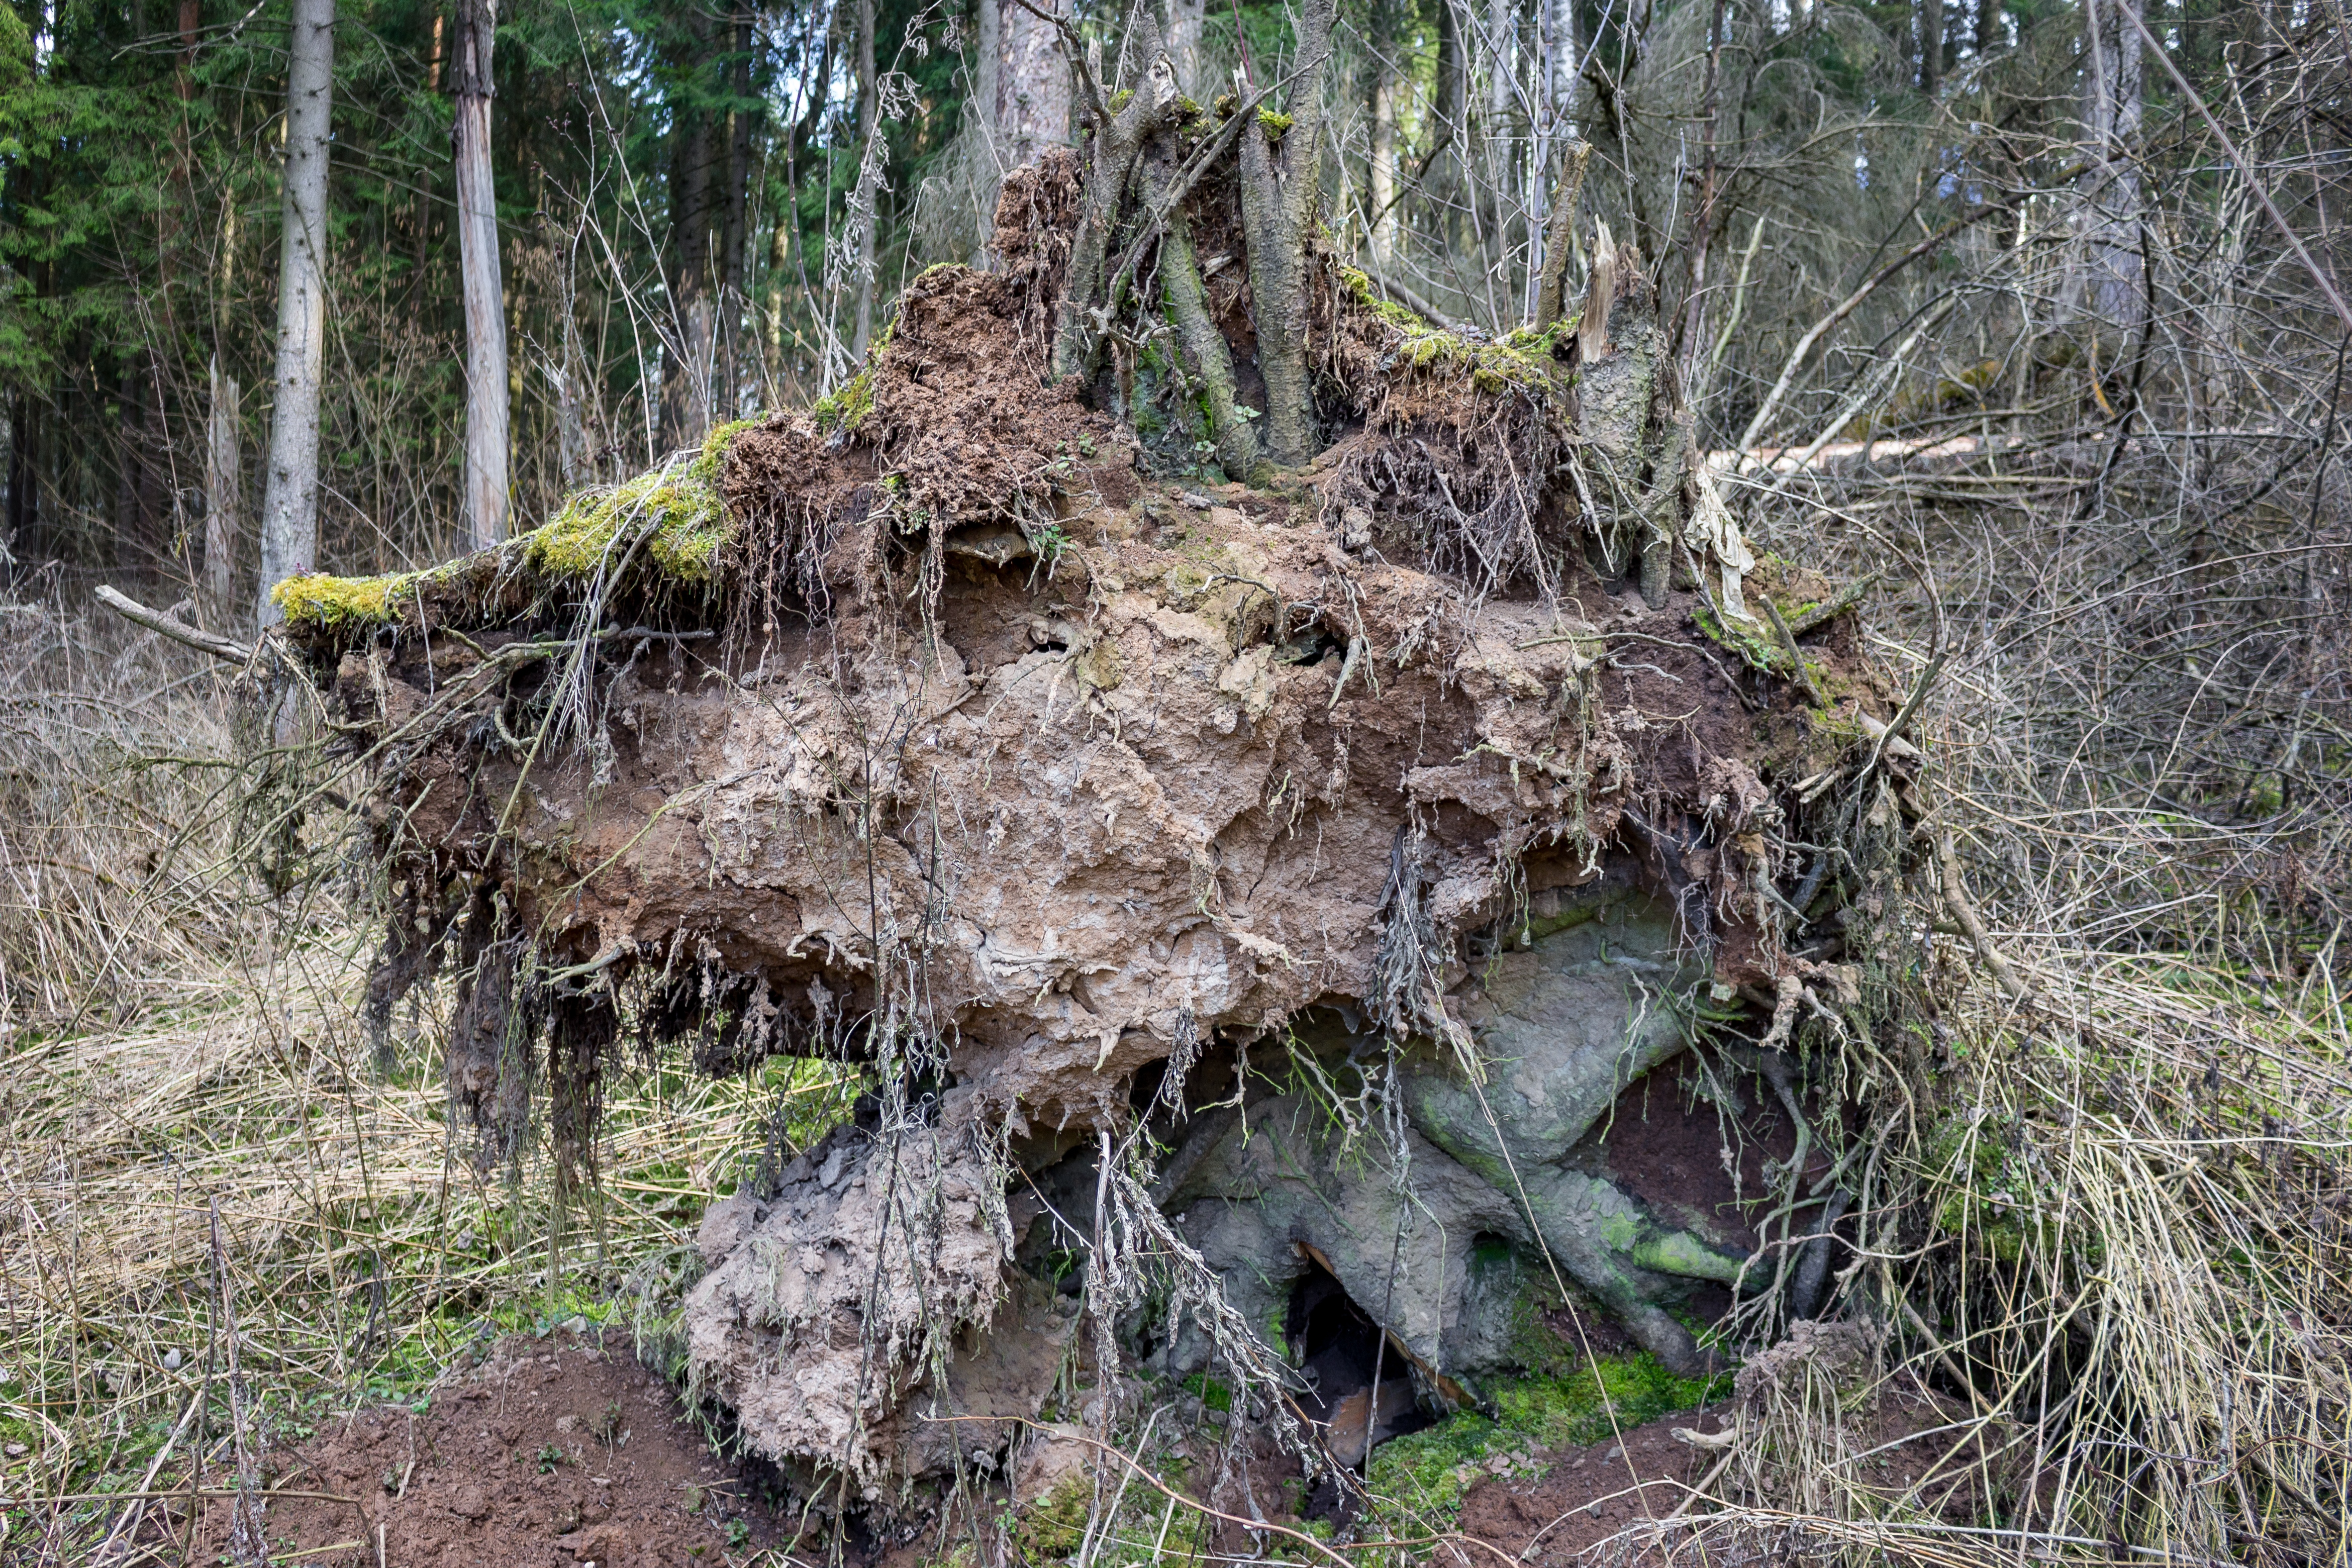
roots, tree, forest, fallen, windblown, nature, natural, eversion, root system, wood, background, day, outdoor, nobody, exposed, plant community, terrestrial plant, trunk, root, natural material, old growth forest, woodland, jungle